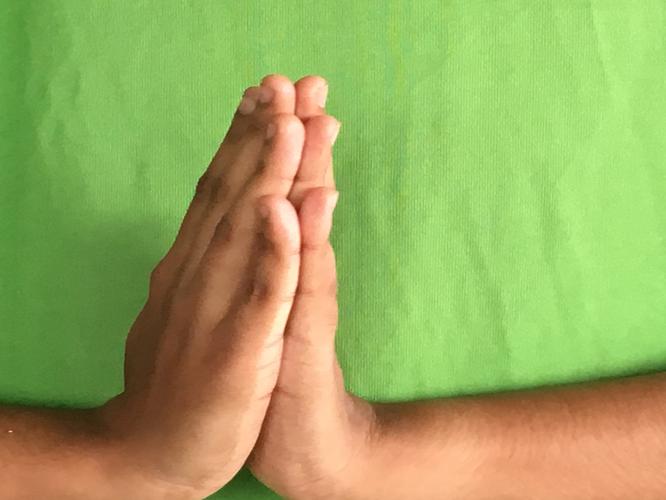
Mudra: Anjali
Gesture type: double_hand